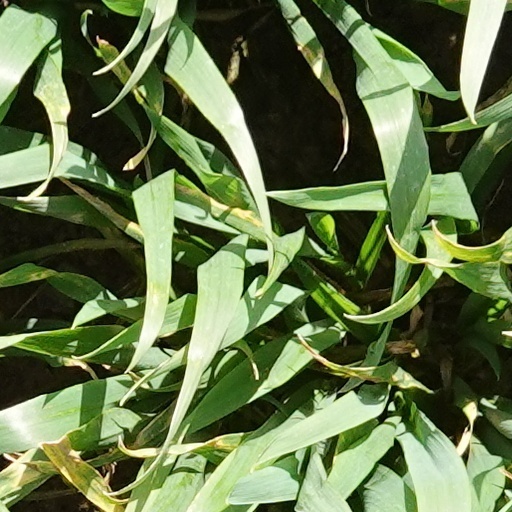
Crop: wheat